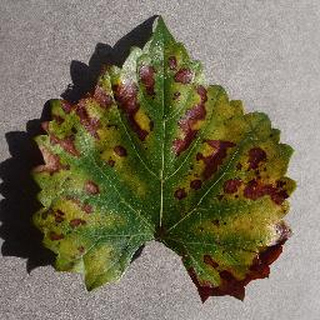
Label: grape_esca_black_measles